VFA-151

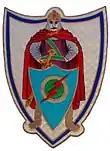
The squadron's first insignia

The squadron's first insignia was approved by CNO on 9 August 1949, and consisted of a blue helmeted knight and a white shield. The squadron also adopted the nickname ""Flashers"" in 1949. The current insignia was approved on 26 May 1955. The squadron changed its nickname to ""Vigilantes"" in 1959, symbolizing the unit's "around-the-clock" vigil of readiness.